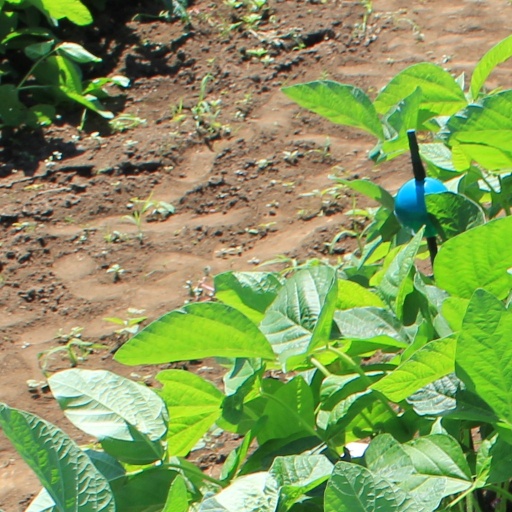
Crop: soybean